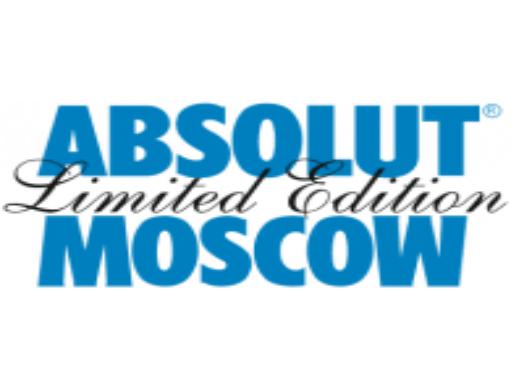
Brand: Absolut
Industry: Others